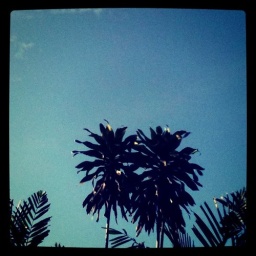
twin tree in front of my house